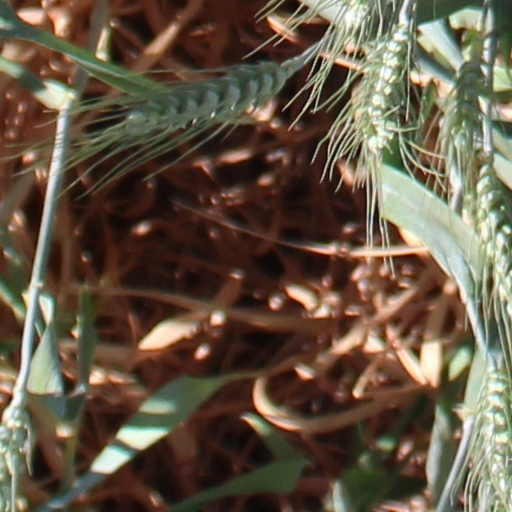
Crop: wheat